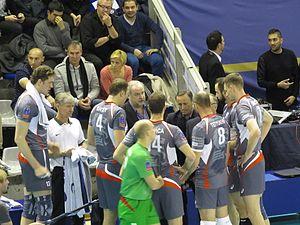
Photo réalisée lors du match de ligue des champions de volley entre le Paris Volley et le Lokomotiv Belgorod. Victoire de Belgorod 3-0